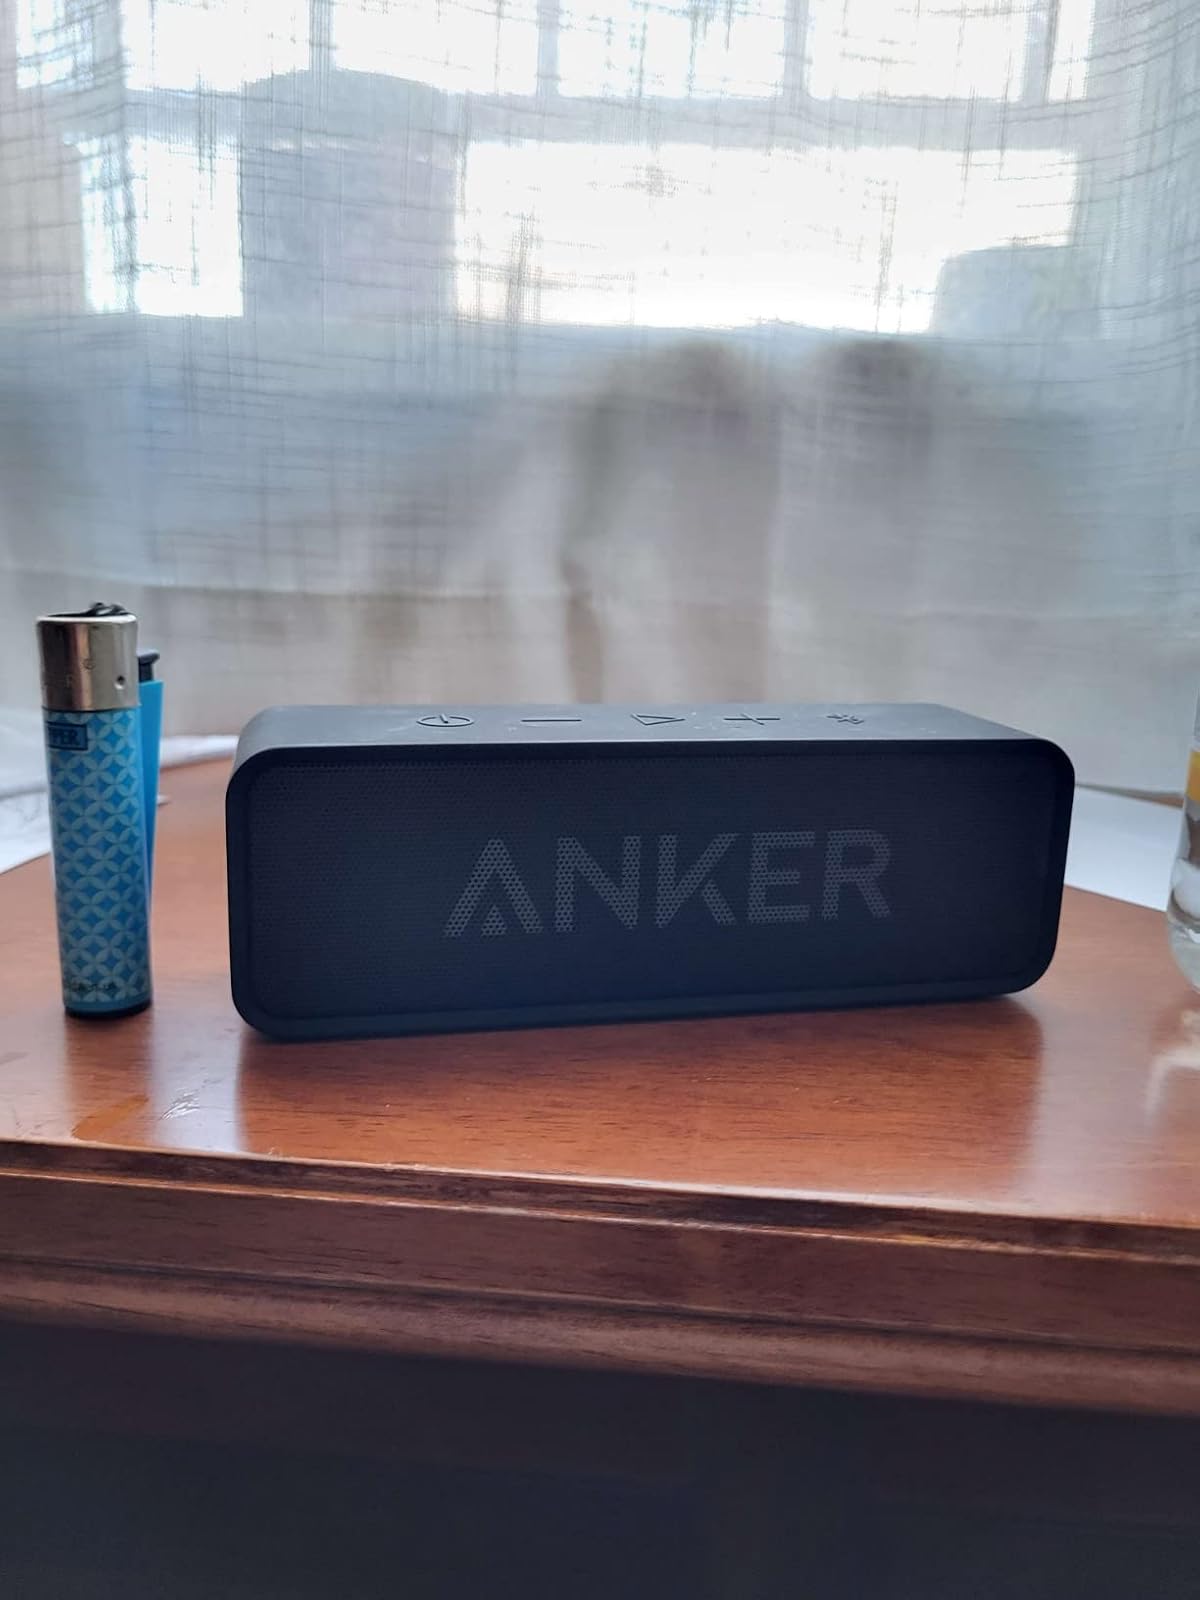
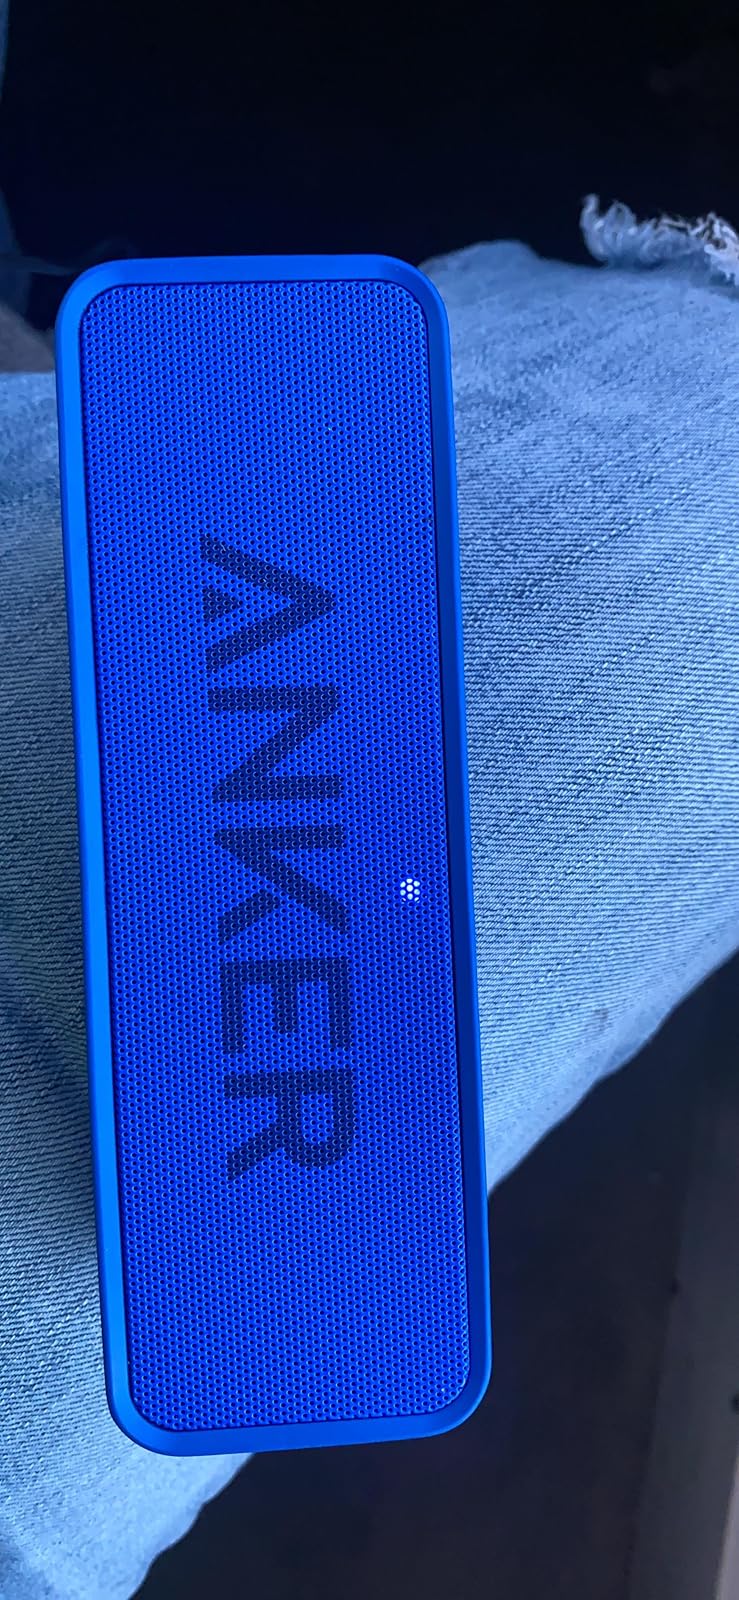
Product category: speaker
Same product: no